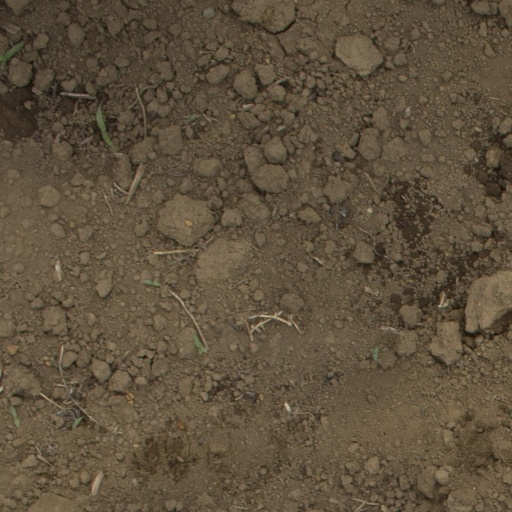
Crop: Jerusalem artichoke